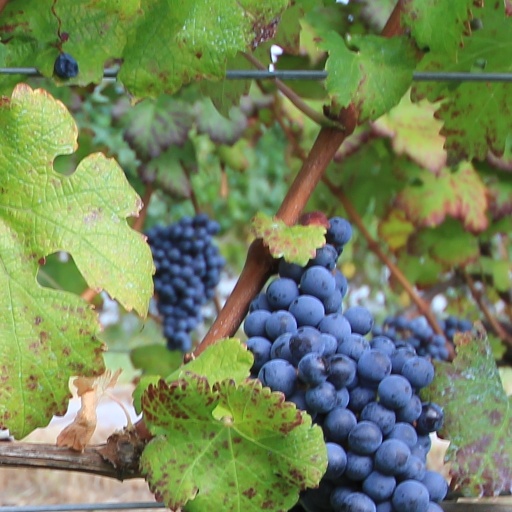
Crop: grape